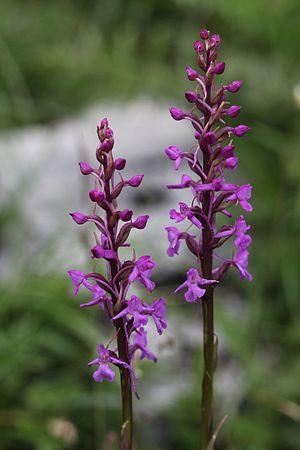
Orchis moucheron (Gymnadenia conopsea) au Creux du Van.